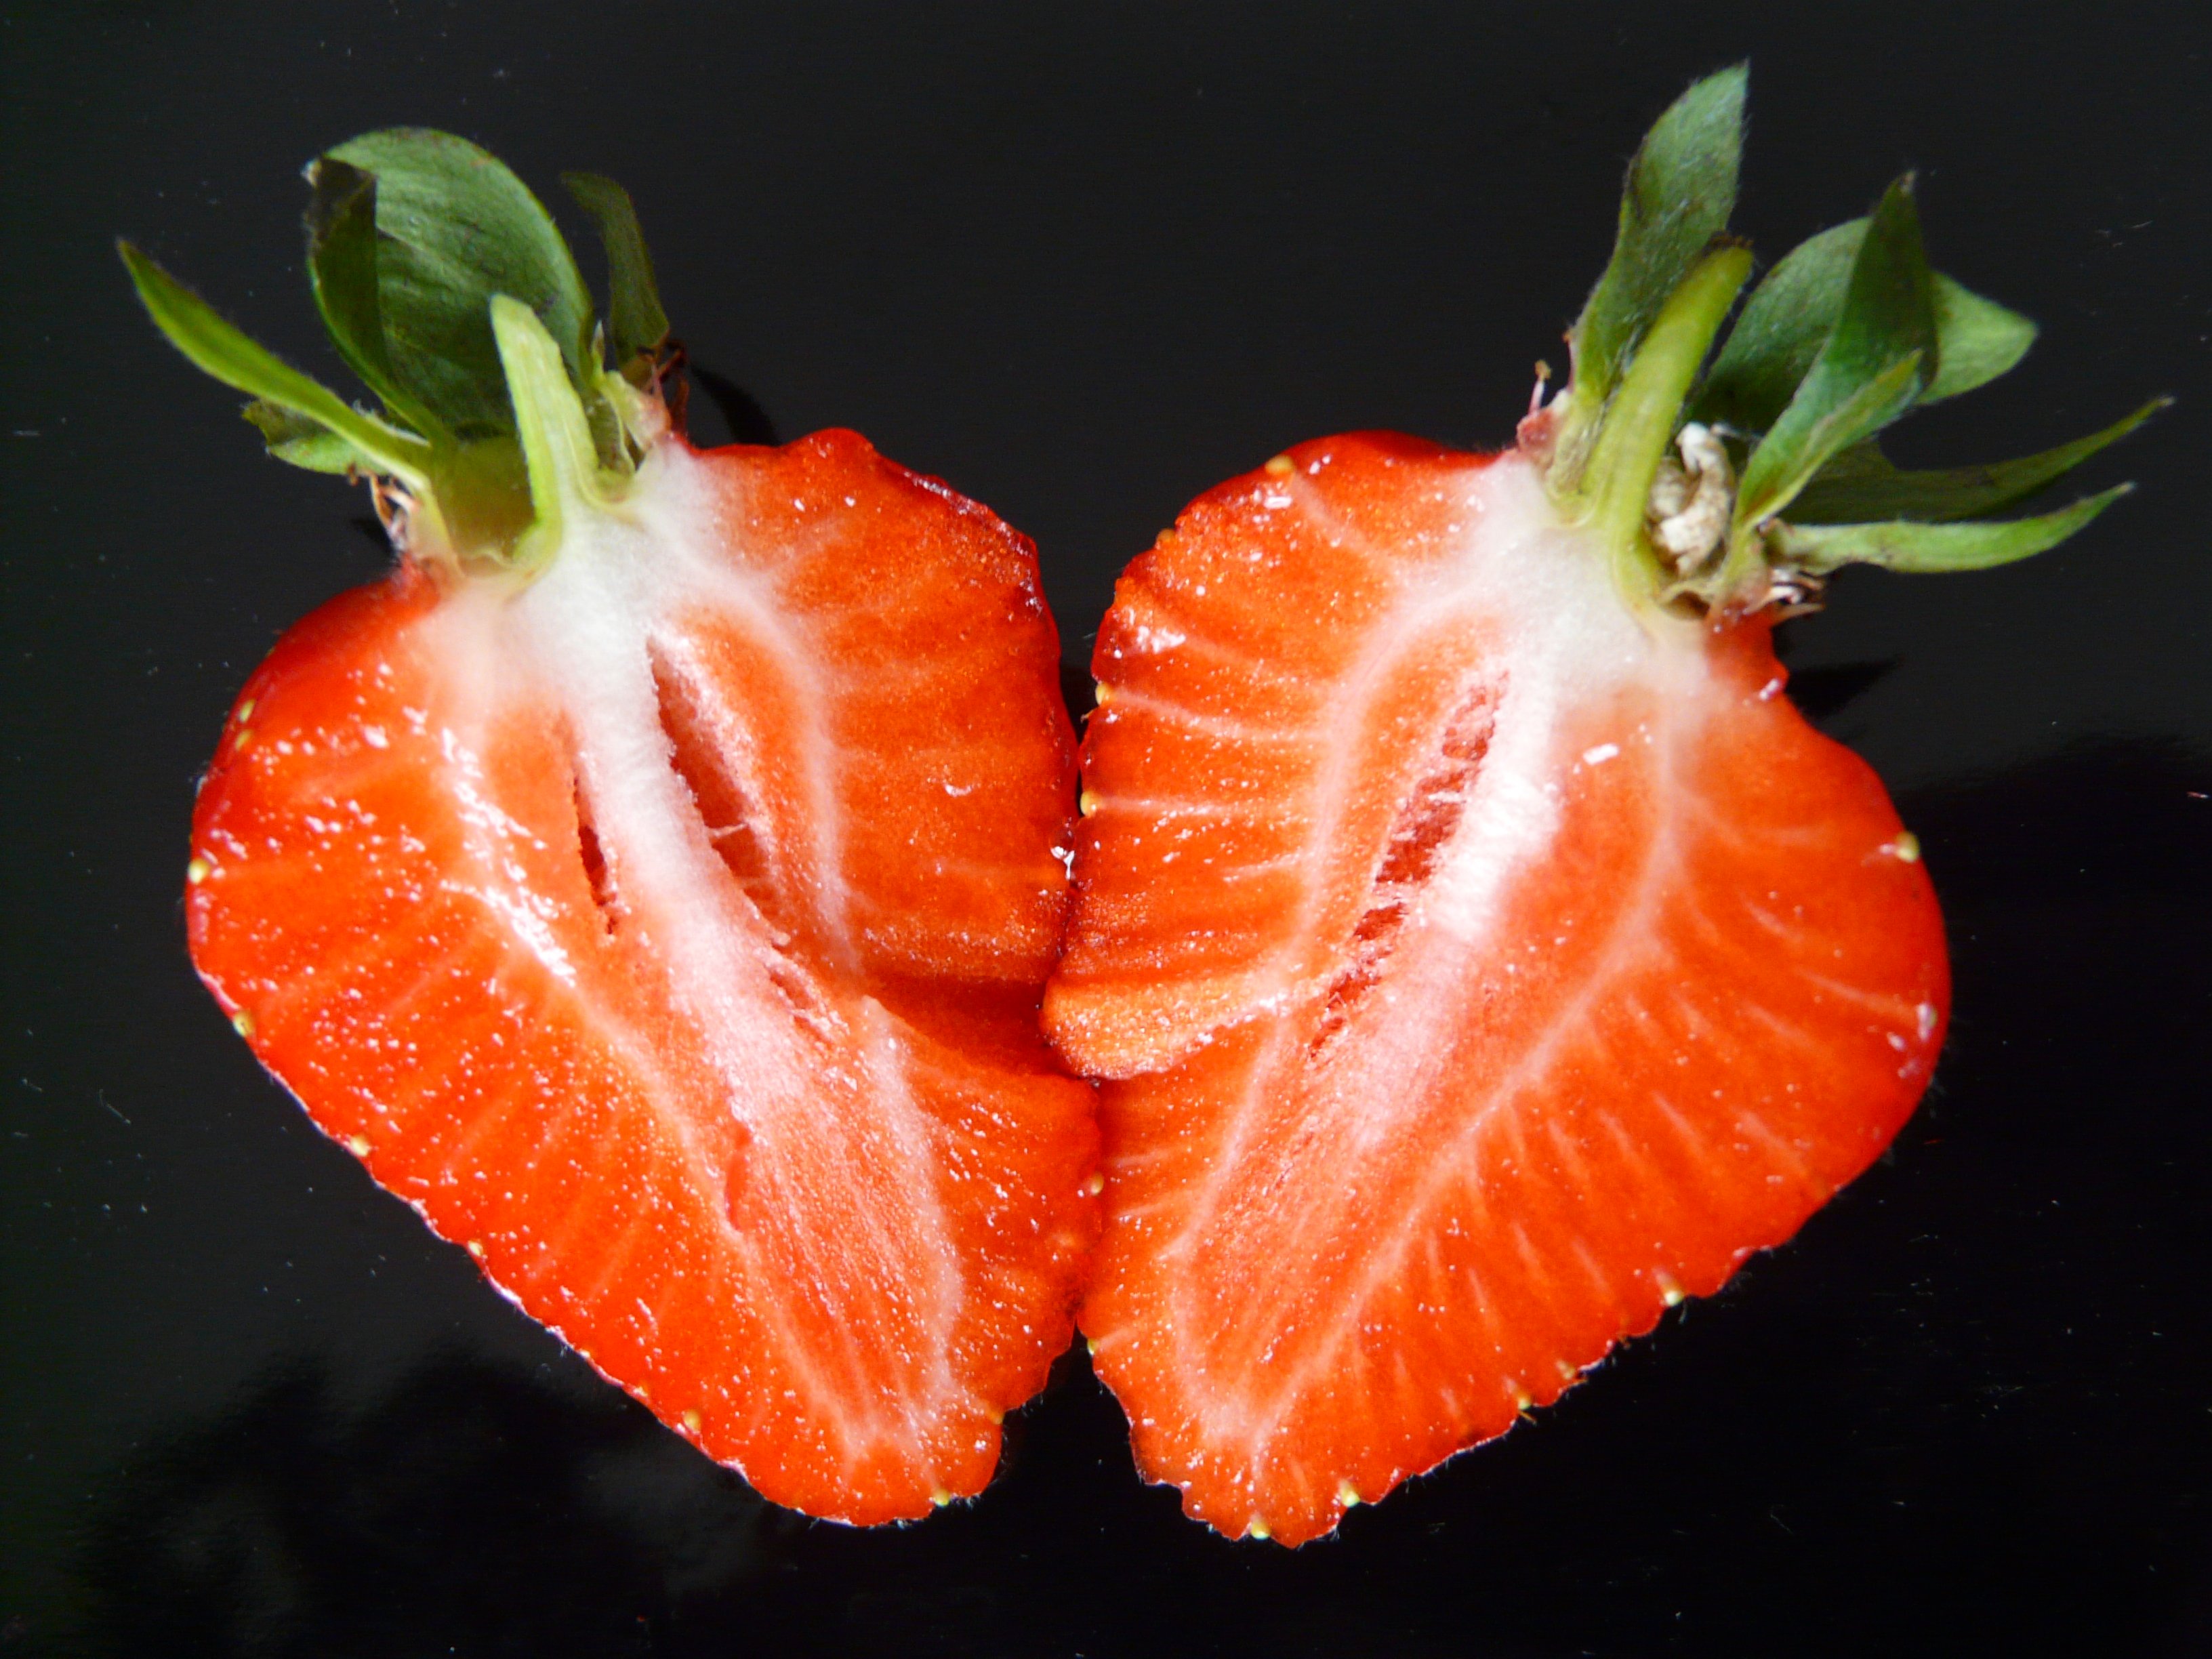
plant, fruit, berry, sweet, flower, orange, food, red, produce, vegetable, macro, fish, close, eat, strawberry, cut, goldfish, sliced, citrus, macro photography, flowering plant, land plant